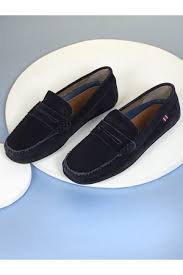
Label: Boat